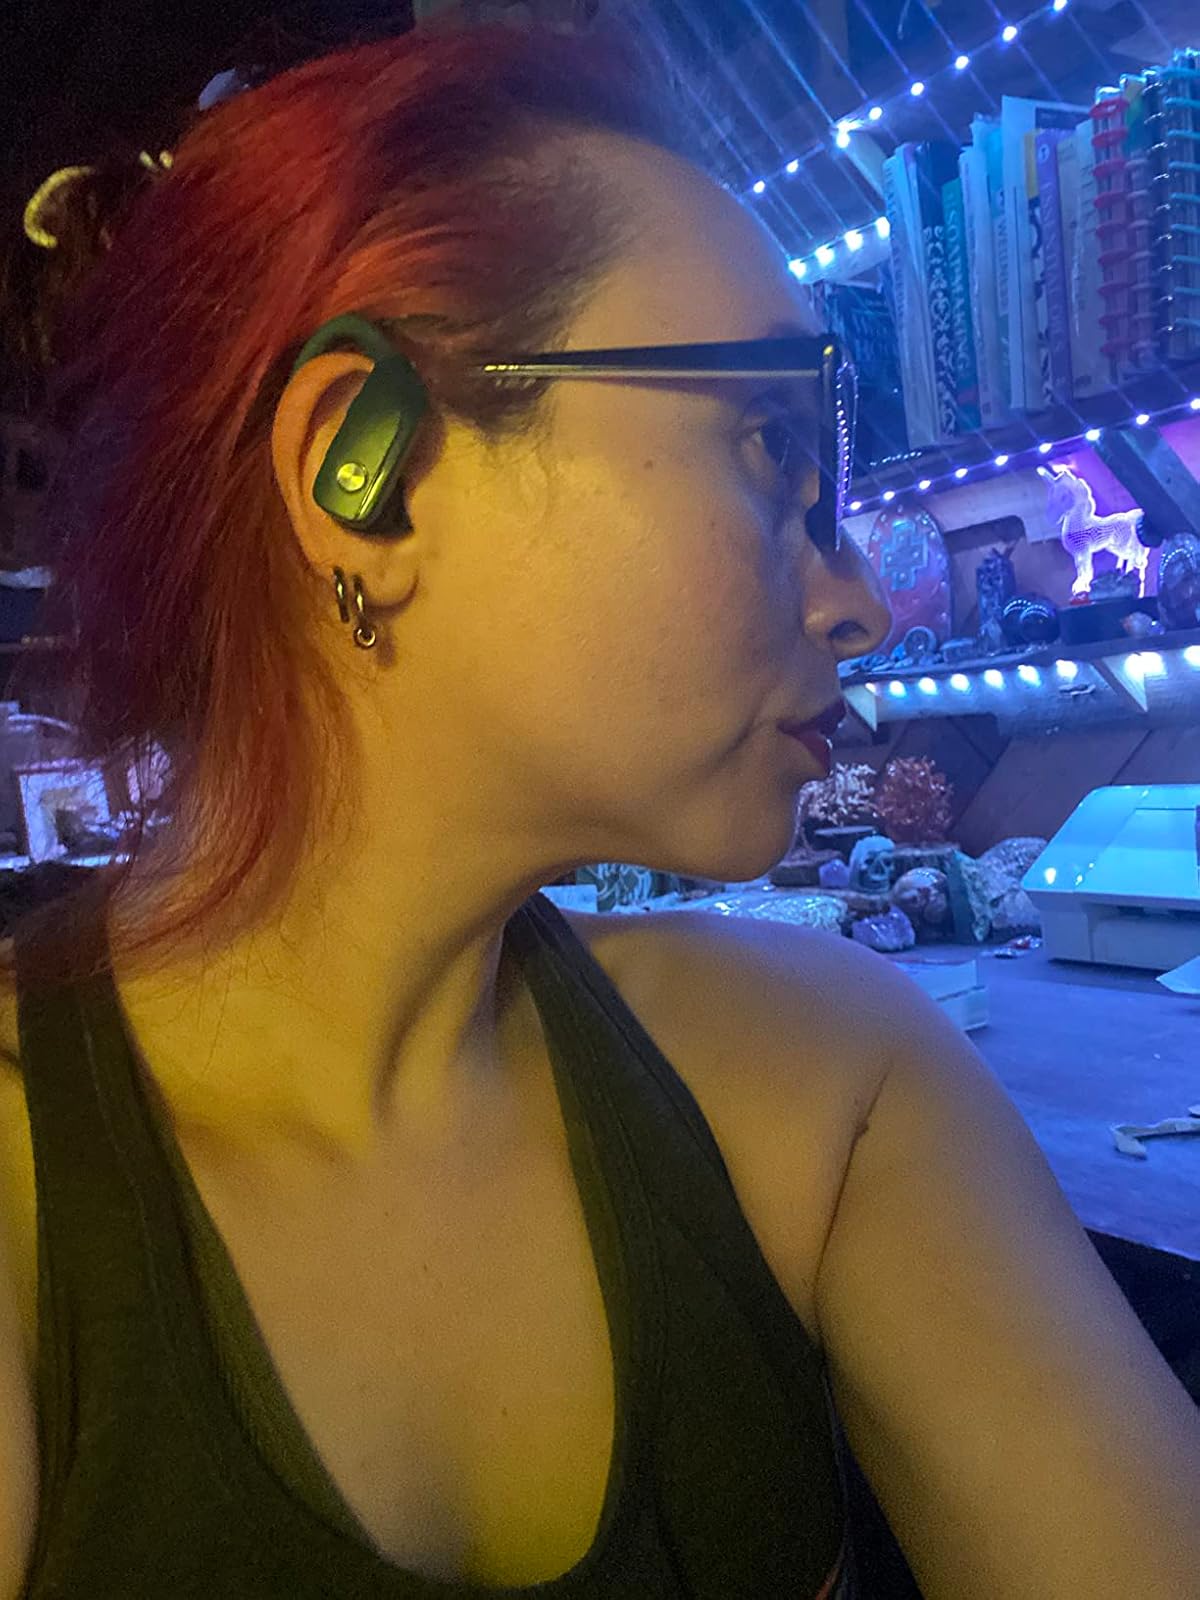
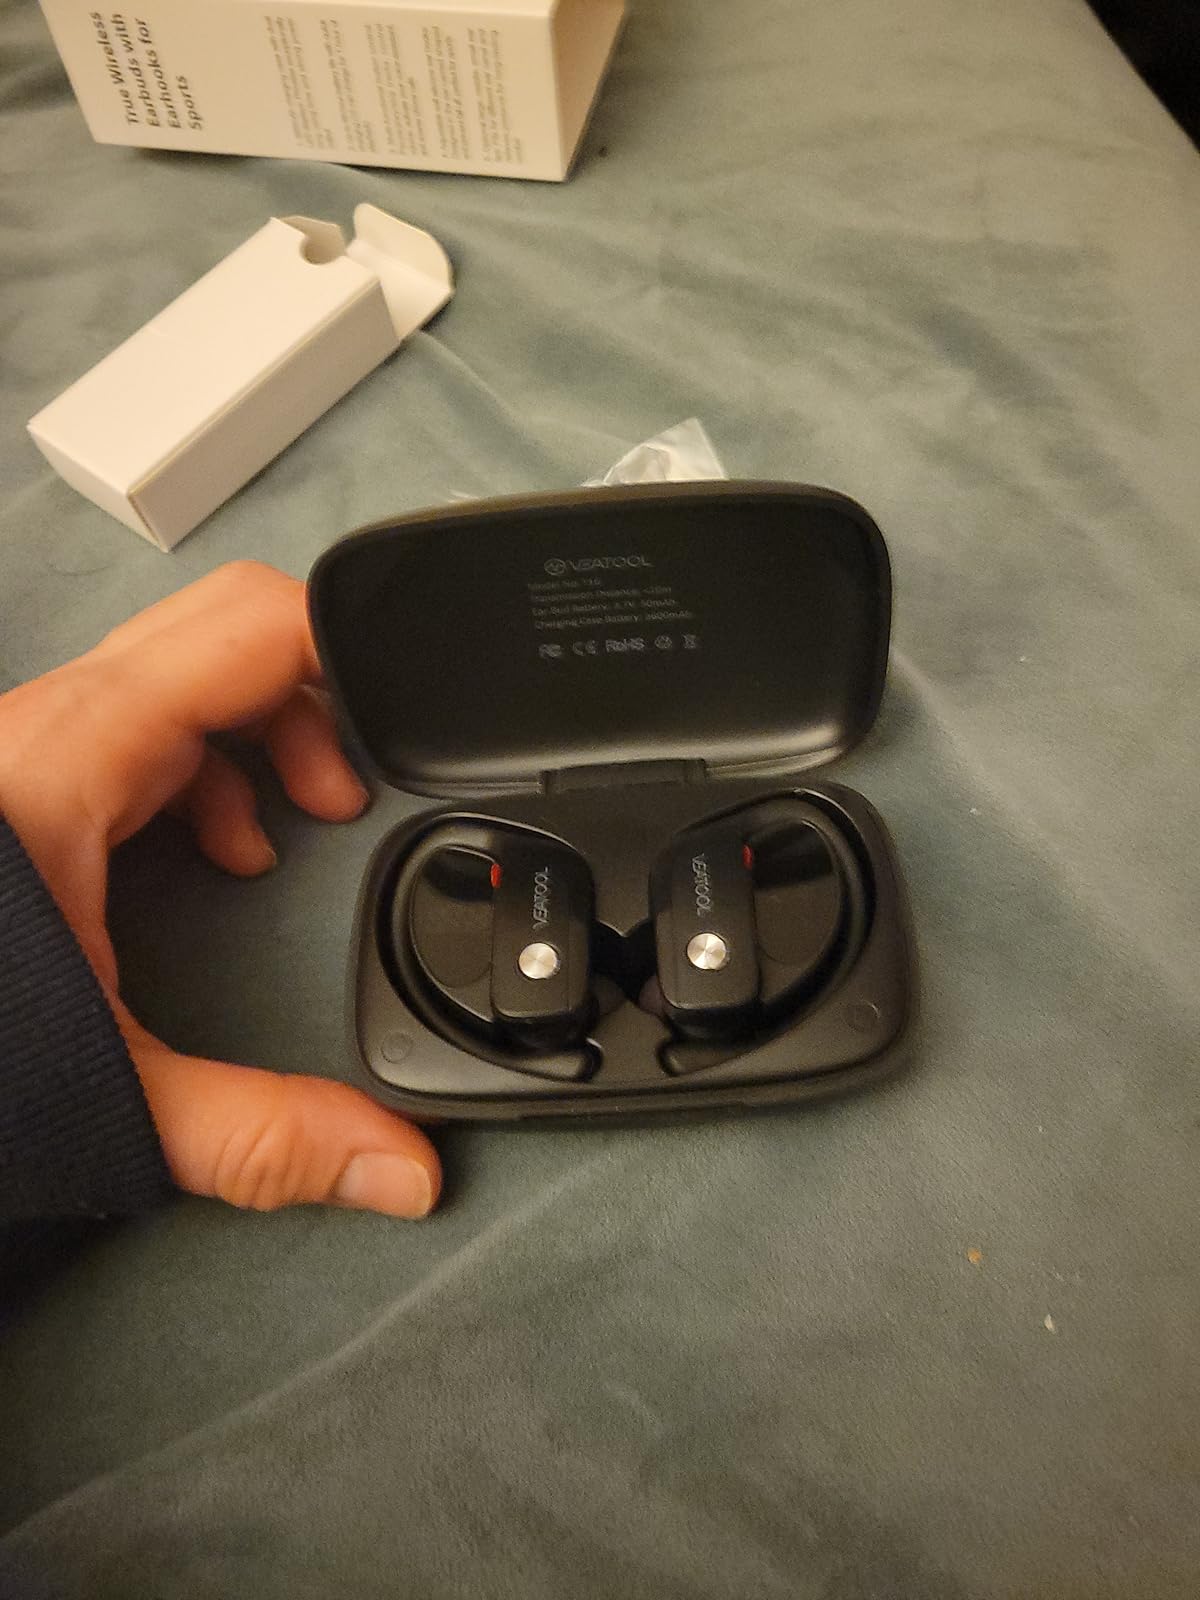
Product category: earbuds
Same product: no